A Shock to the System (novel)

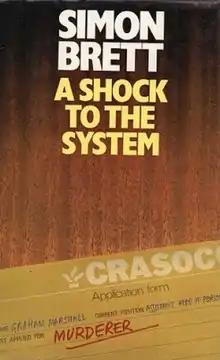
First edition (publ. Macmillan)

A Shock to the System is a 1984 black comedy novel by Simon Brett. The novel was adapted into the 1990 film of the same name starring Michael Caine.